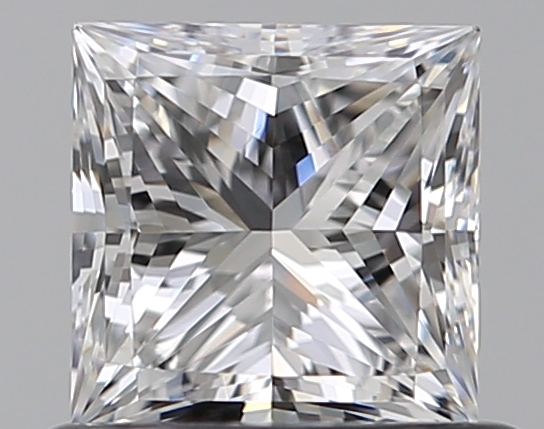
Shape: princess
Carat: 0.65
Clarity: VS1
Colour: E
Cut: EX
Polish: EX
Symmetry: VG
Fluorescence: N
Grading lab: GIA
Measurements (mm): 4.78 x 4.72 x 3.33